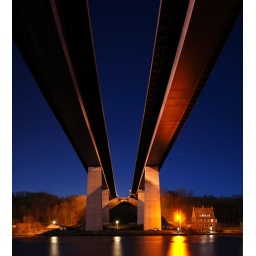
the house by the bridge